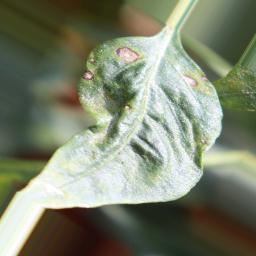
Label: cercospora